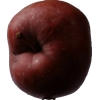
Label: Apple 18